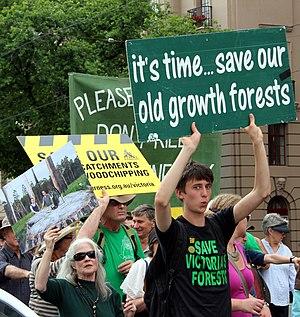
Une marche de protestation est organisée le 13 novembres 2011 par plusieurs organisations écologistes (Environment Victoria, The Wilderness Society, Victorian National Parks Association et Les Amis de la Terre) afin d'interpeller Ted Baillieu sur les mesures du gouvernement convernant les questions environnementales.
La déforestation en Australie est le processus de destruction des forêts qui se déroule en Australie depuis l'arrivée des premiers colons et l'introduction de l’agriculture extensive. Environ 13 % de la végétation d'origine a disparu depuis cette époque et des espèces comme le koala se trouvent menacées par la disparition de leur habitat. Elle prend cependant des formes et des temporalités différenciées selon les États, de l’élevage intensif de bovins dans le Queensland à l’exploitation de l'eucalyptus en Tasmanie. Les mesures politiques varient également d'une région à l'autre, même si des mouvements écologistes prennent une part active au débat dans l’espace public.